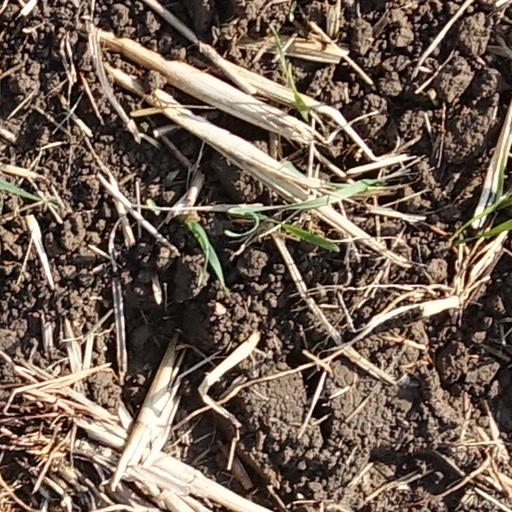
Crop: wheat